Cynocephaly

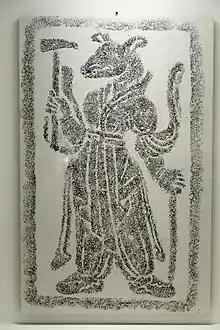
Figure of the Eastern Zodiacal Dog as a dog headed and possibly tailed person. Rubbing from the tomb of Kim Yu-sin of Later Silla (now Korea).

In Central and East Asia a common calendar system consists of a twelve-year cycle, with each year represented as an animal. The eleventh animal of the twelve-year cycle is the dog. Often such animals are depicted as human figures with an animal head. Thus, the cynocephalic depiction of the eleventh zodiac animal is common (possibly with a tail).